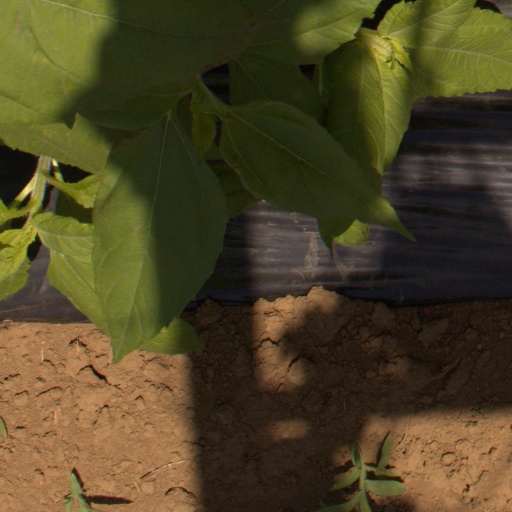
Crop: Jerusalem artichoke